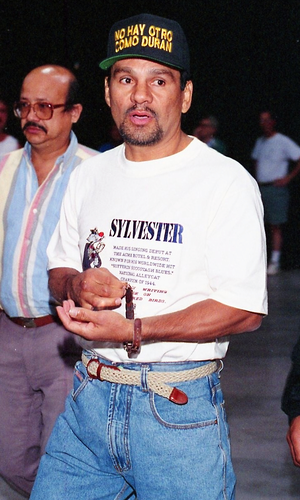
Roberto Durán est un boxeur panaméen né le 16 juin 1951 à El Chorrillo, au Panama. Champion du monde dans quatre catégories de poids, il est considéré comme un des meilleurs boxeurs de tous les temps.